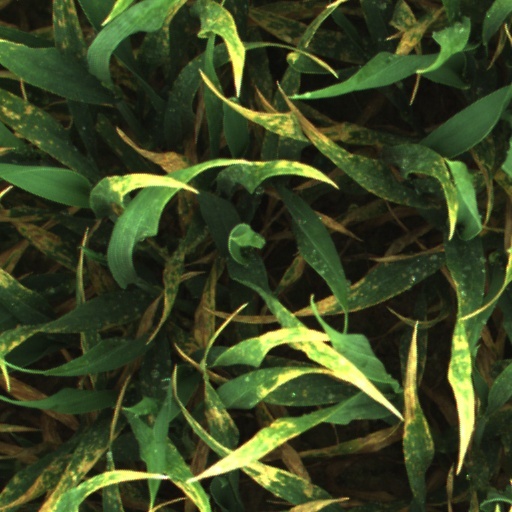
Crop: wheat